Taza Chocolate

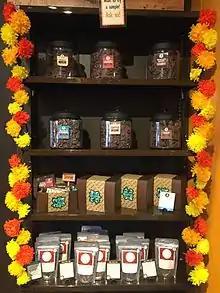
Samples at Taza Chocolate Factory

Alex Whitmore founded Taza Chocolate in 2005 after a trip to Oaxaca, Mexico, where he first encountered stone ground chocolate.